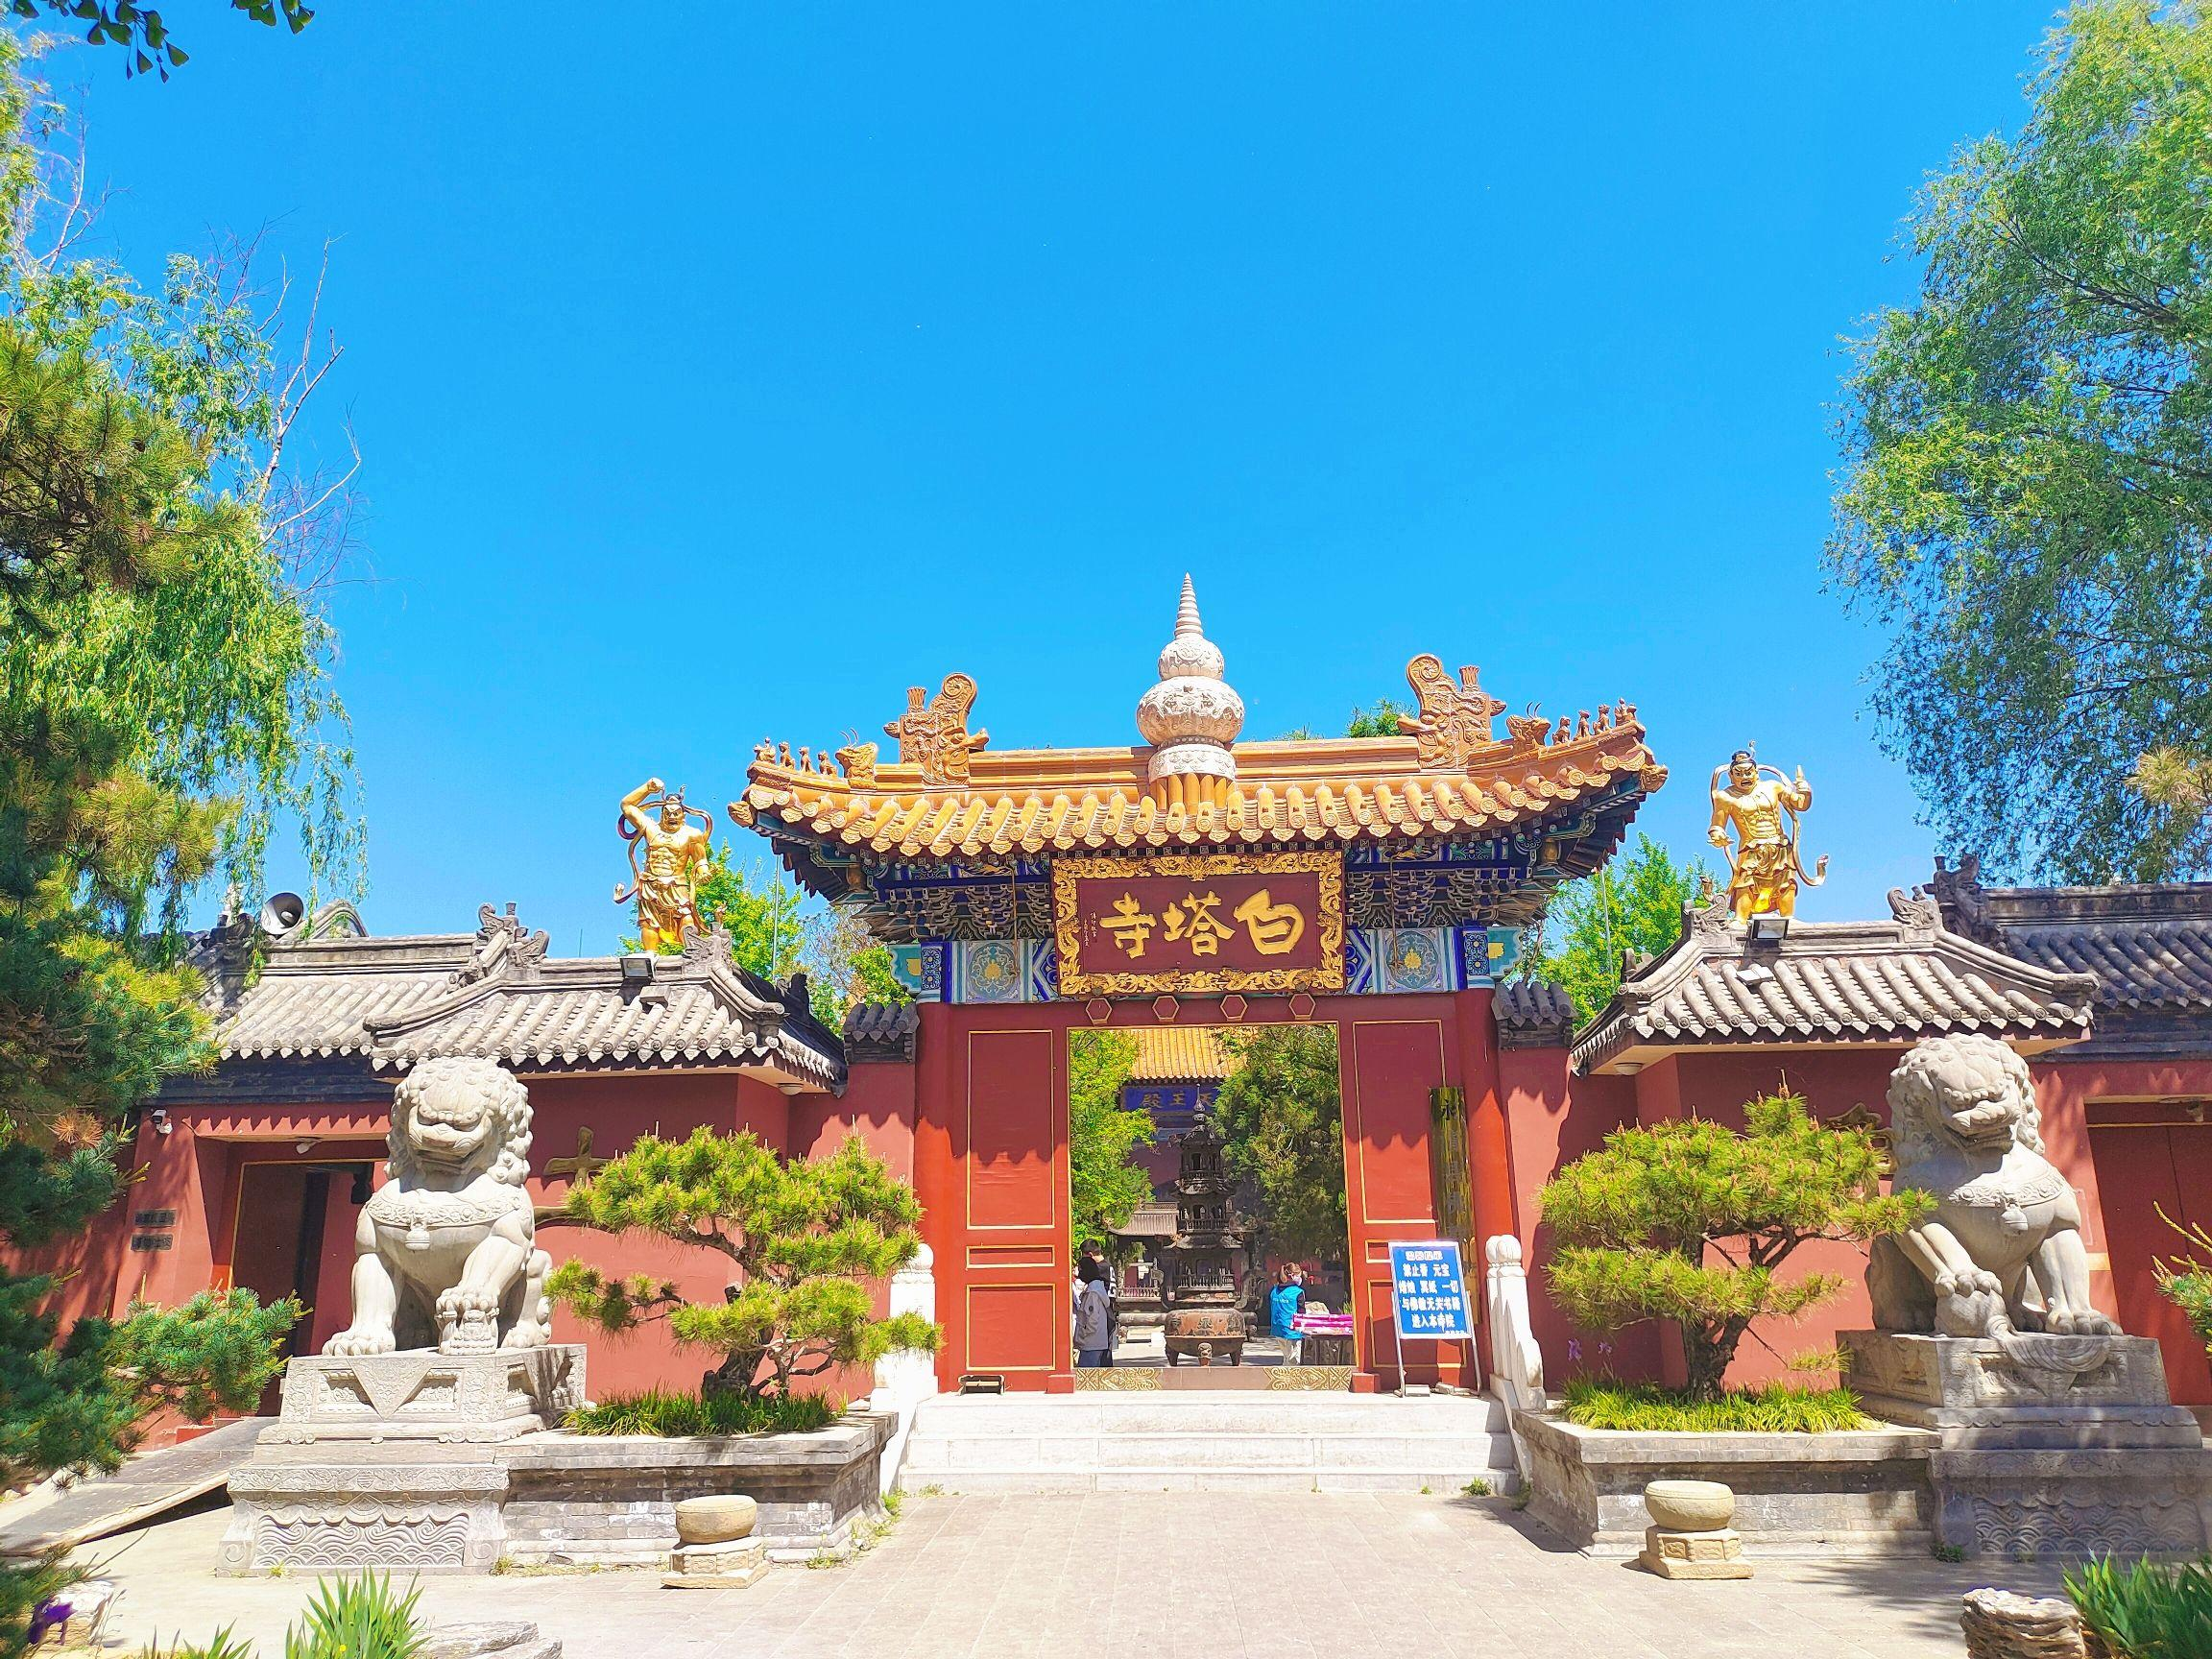
地标名称：白塔寺
所在城市：廊坊市·永清县